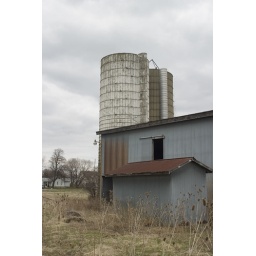
This small out building had some water equipment in it.